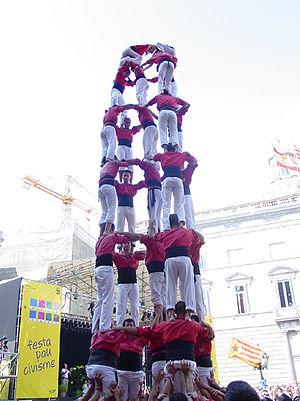
Les Castellers de Barcelona est une colla castellera du quartier du Clot fondée en 1969. Elle est la quatrième colla la plus ancienne des colles castelleres actives actuellement en Catalogne et la première des colles de Barcelone.